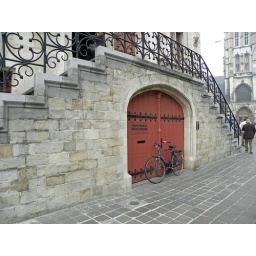
Bike by red door Ghent